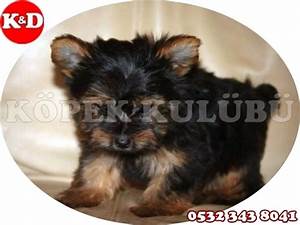
Label: cane